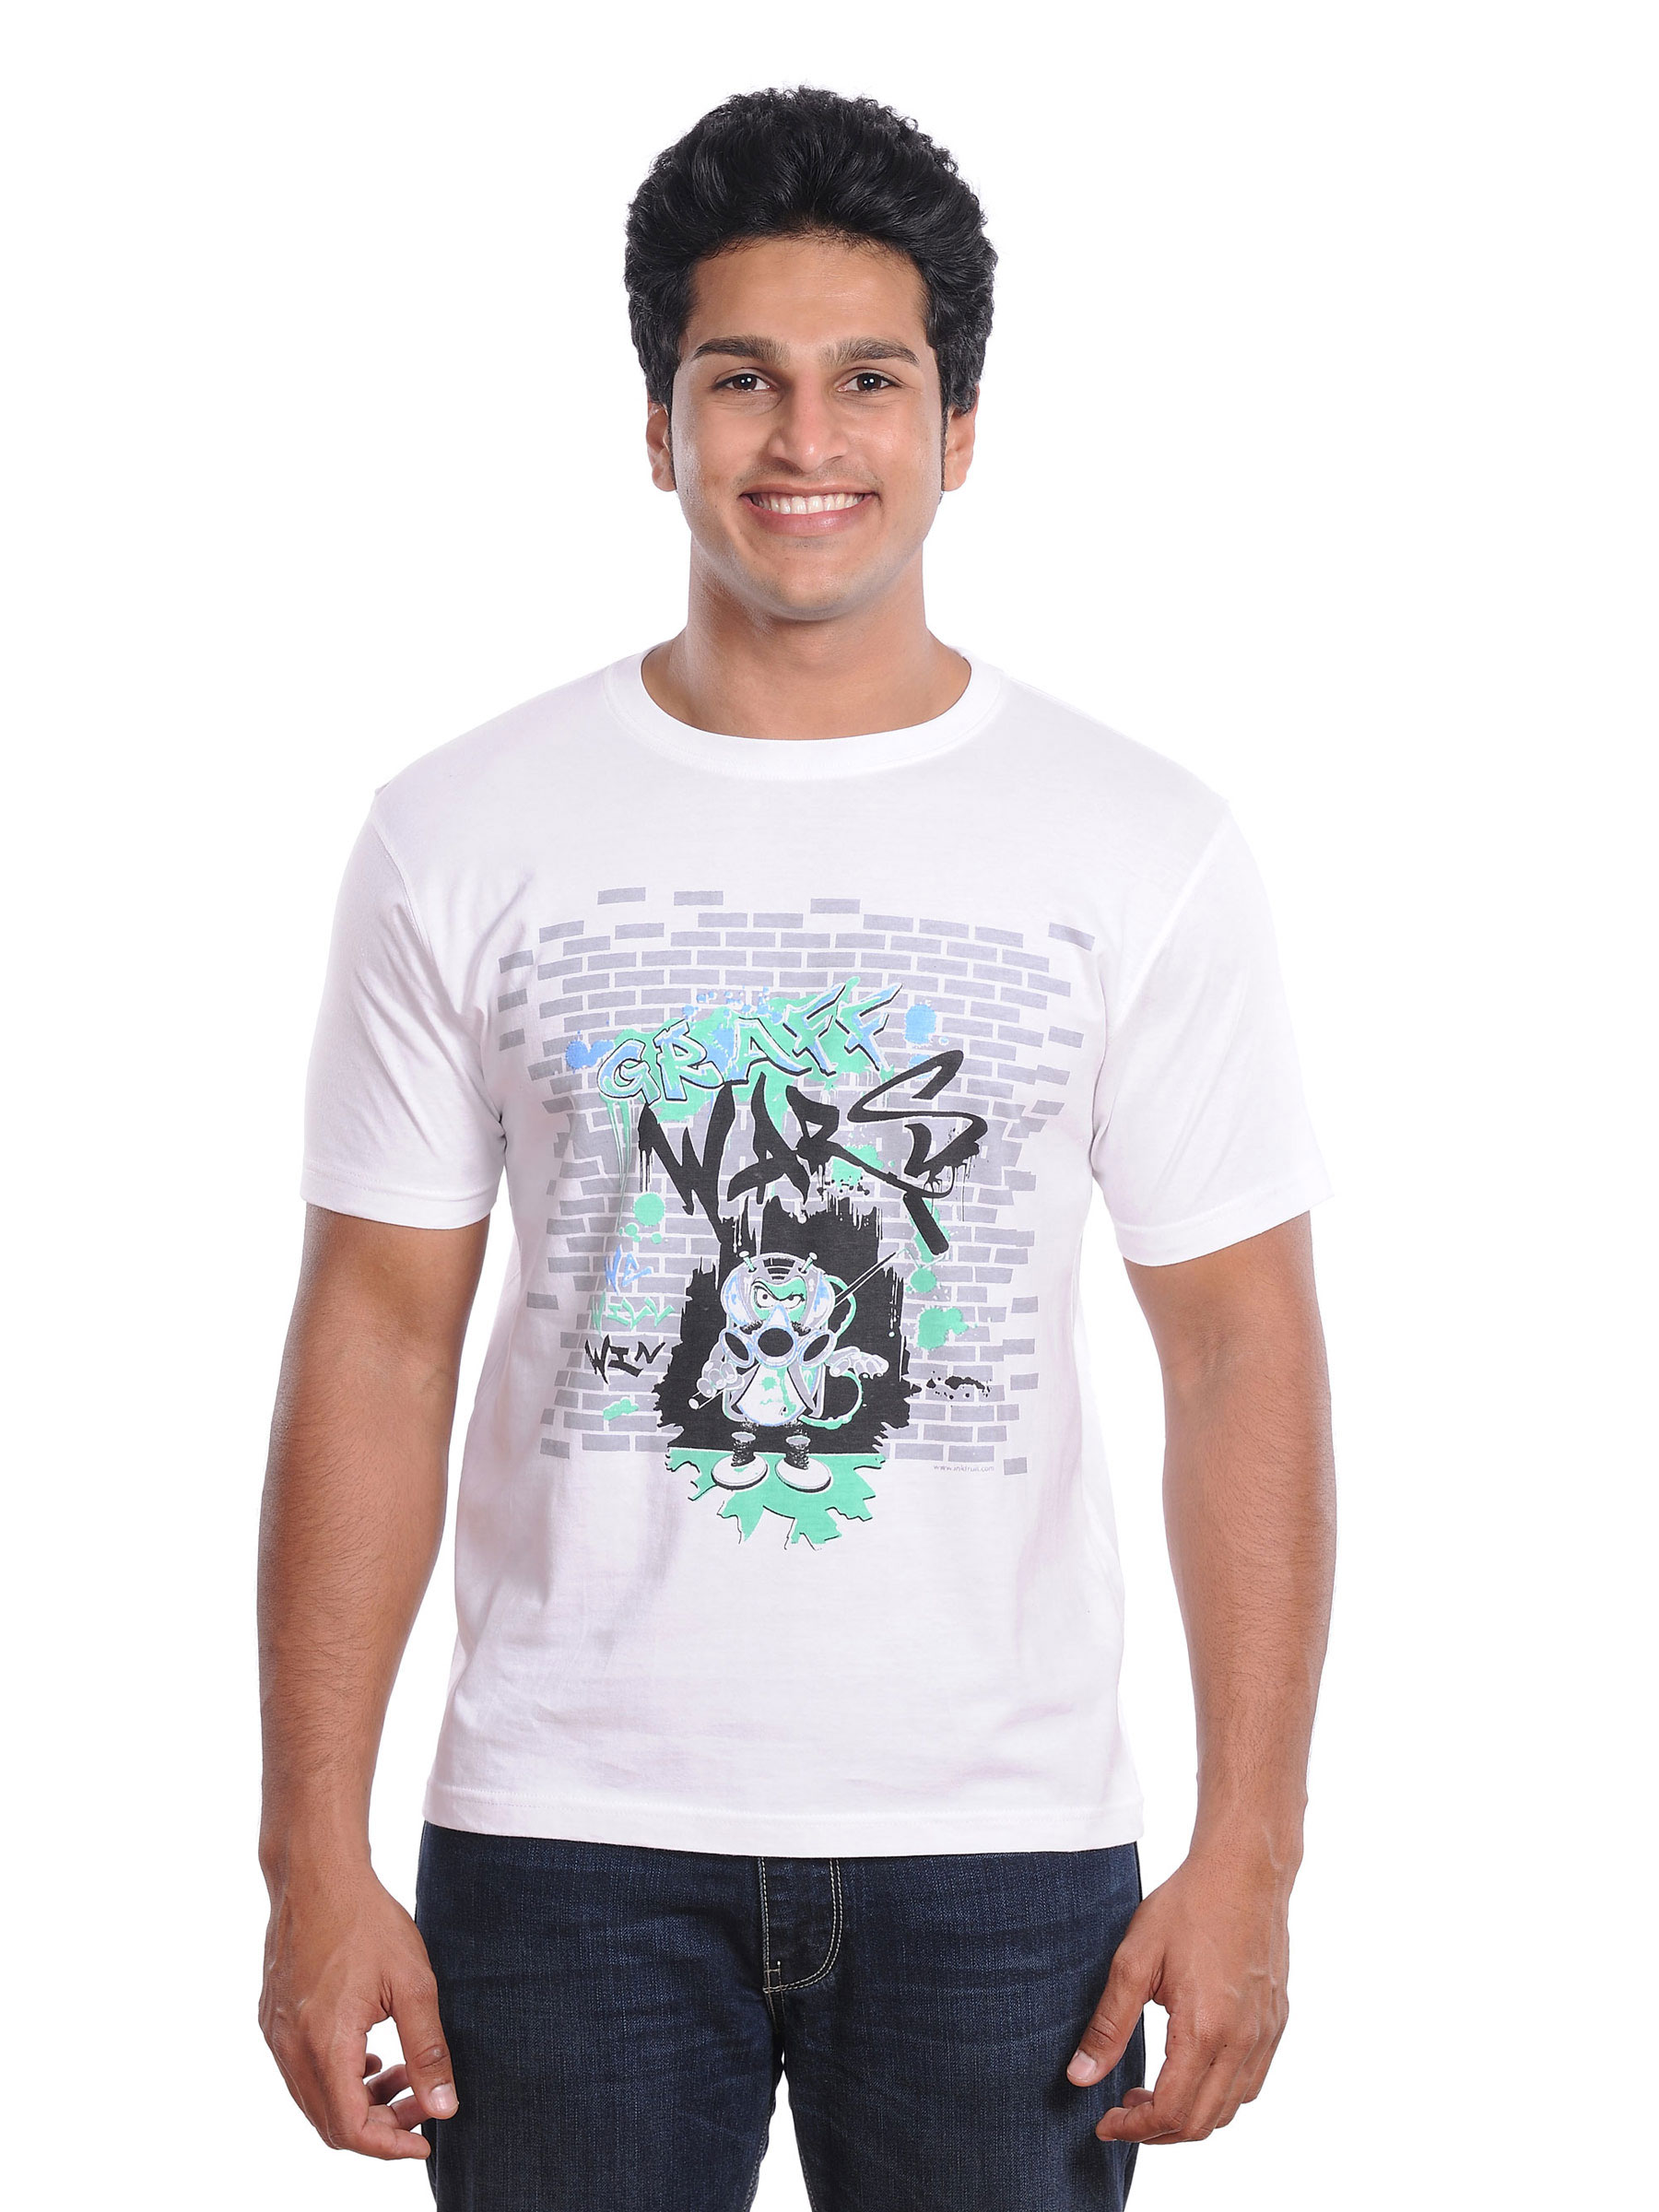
Inkfruit Men Graff Wars T-shirt
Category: Apparel / Topwear / Tshirts
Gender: Men
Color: White
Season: Summer 2011
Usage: Casual